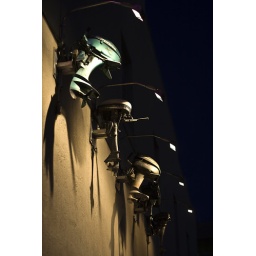
Yep. Those are boat motors for light fixtures. On a restuarant/bar building in downtown Little Rock, AR.